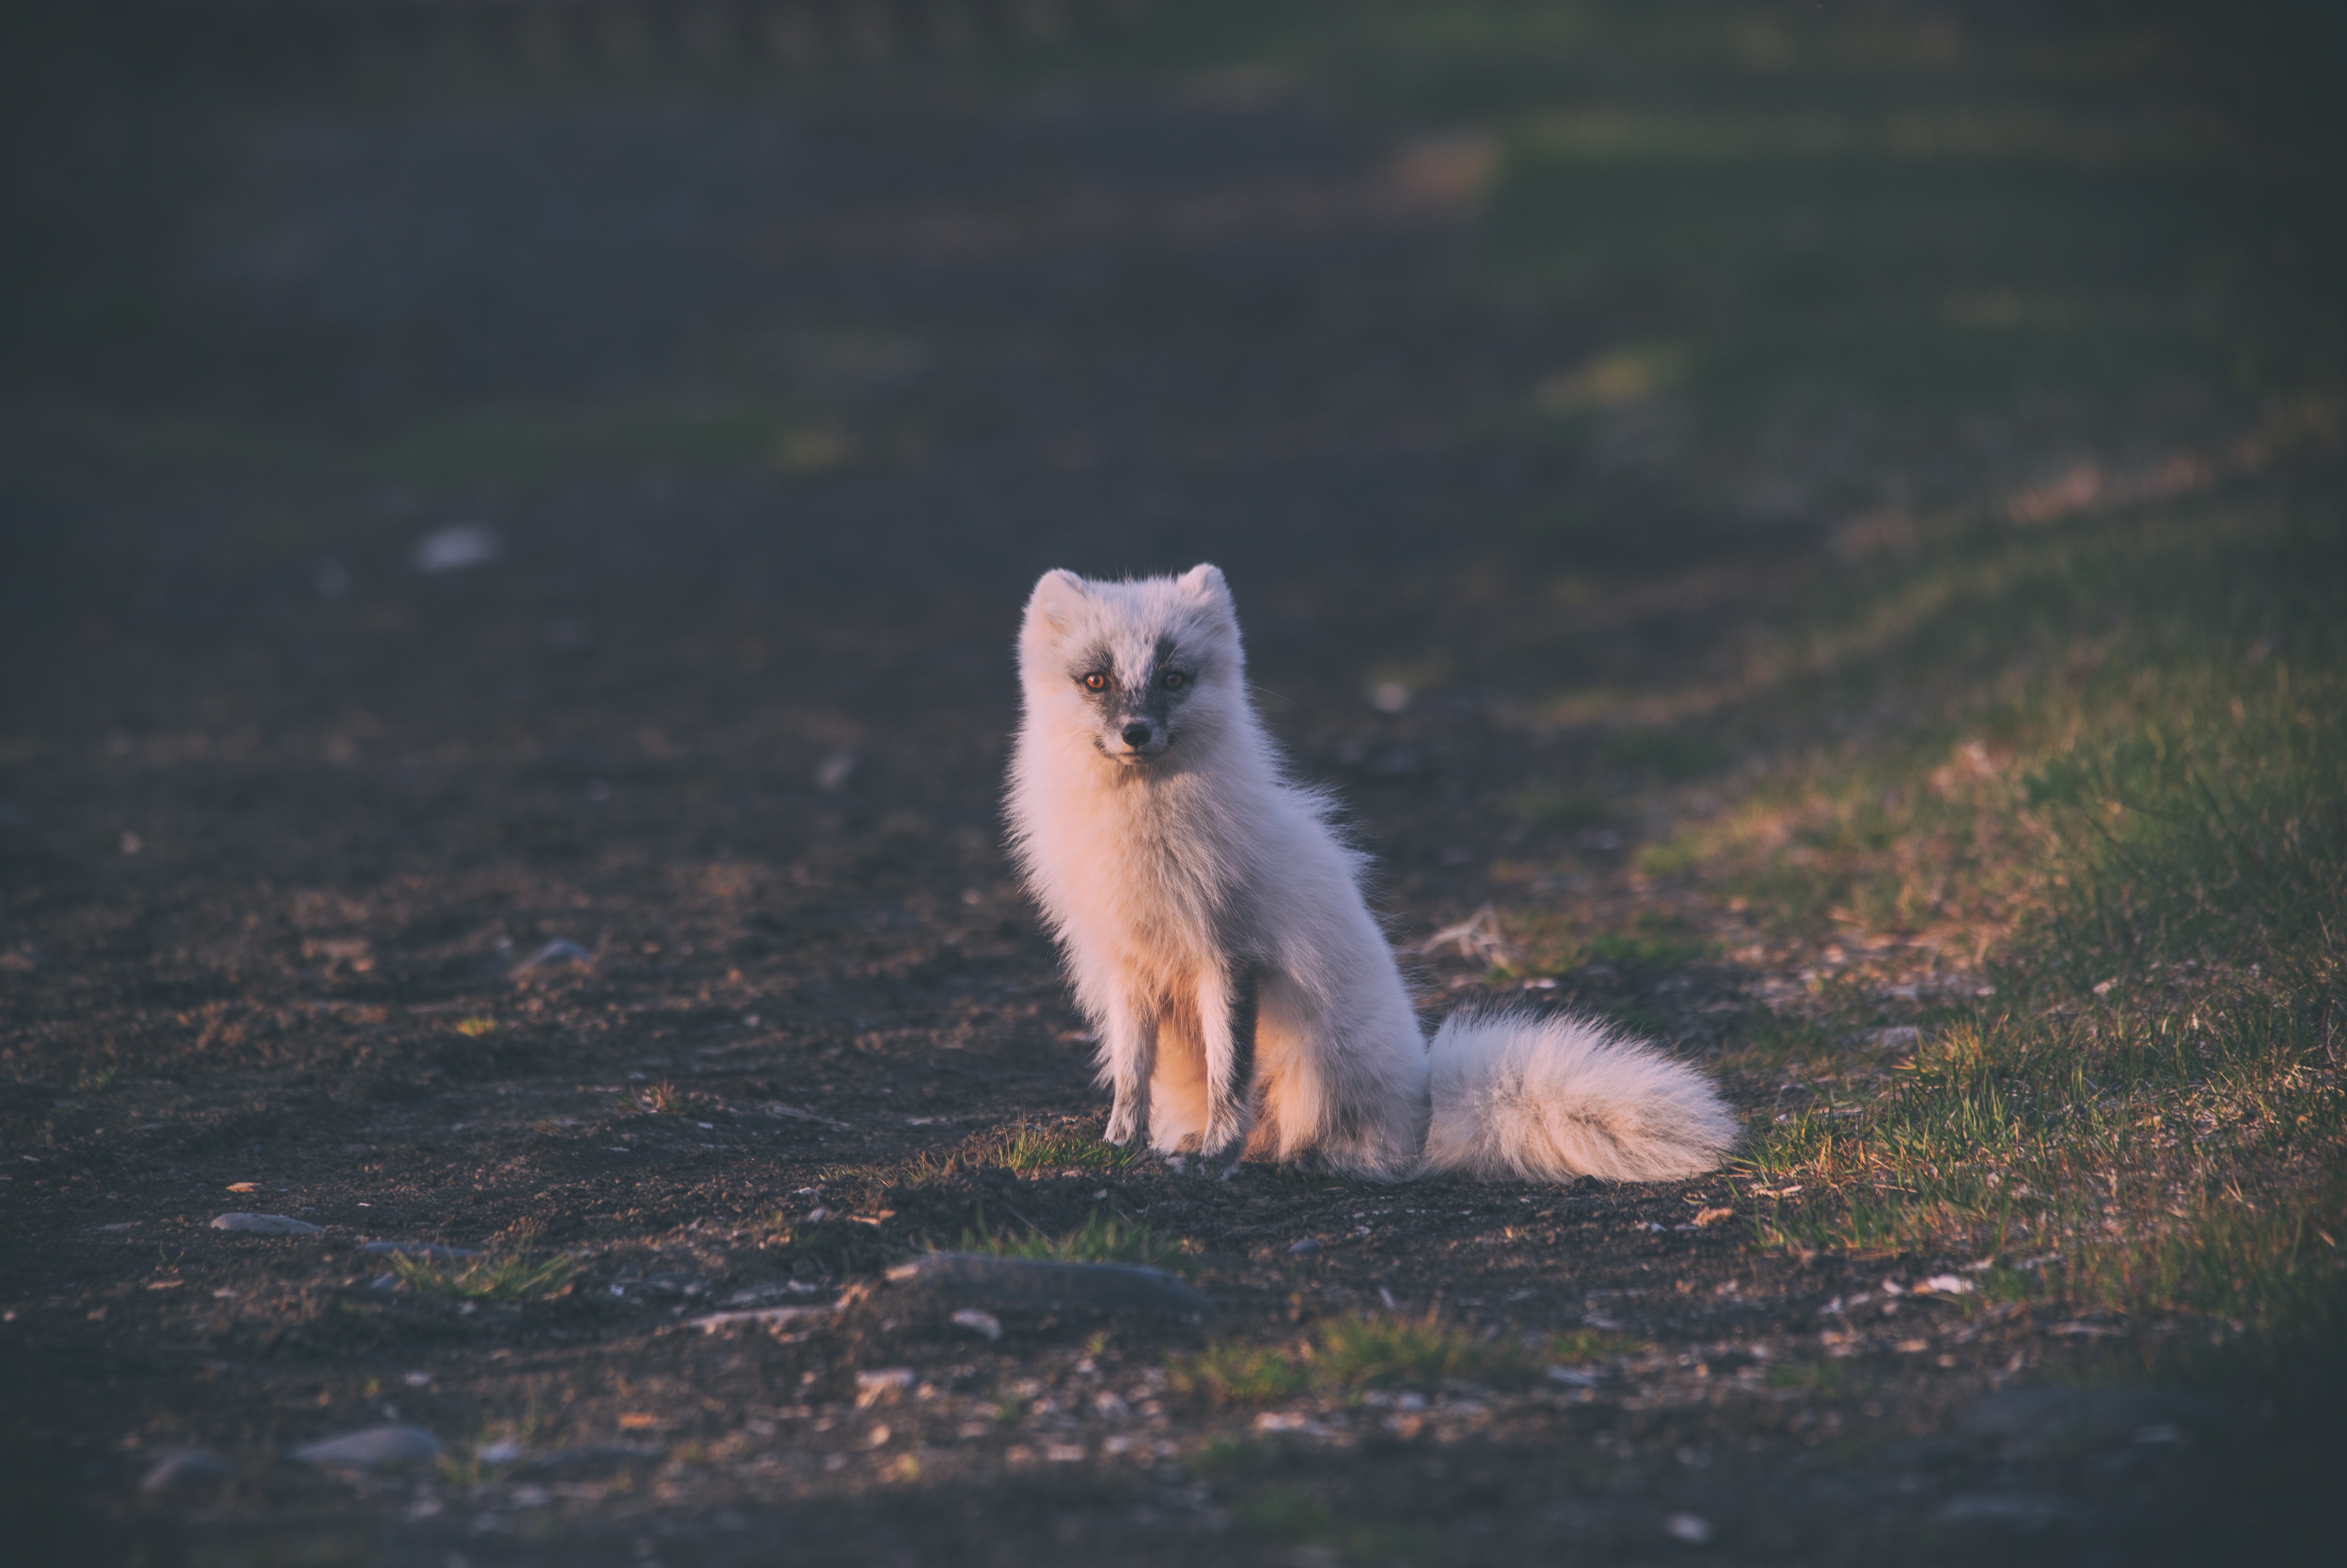
wildlife, mammal, fox, fauna, vertebrate, dog like mammal